Clothing fetish

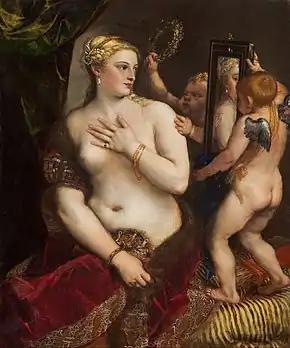
Venus with a Mirror by Tiziano Vecellio inspired Leopold von Sacher-Masoch's novel Venus im Pelz (Venus in Furs).

A hobble skirt is a long, tight skirt, extending below the knees and often ankle length, which is so tight that it is difficult to walk in. When used as fetish clothing, it is often made of latex or PVC and sometimes corseted, to increase the restriction.